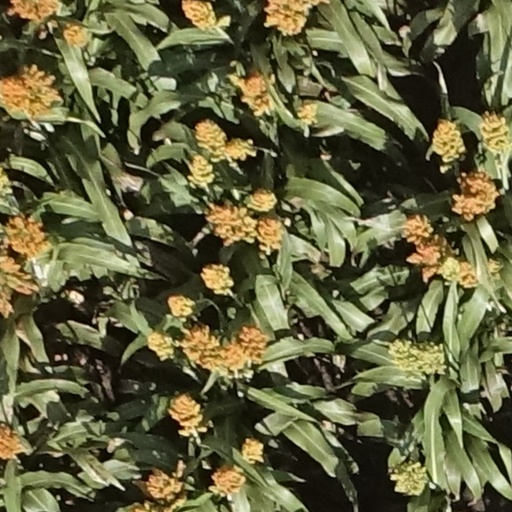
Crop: sorghum